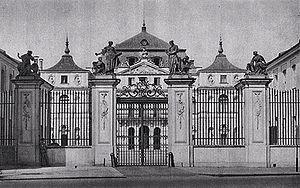
Le palais de Brühl, aussi connu sous le nom de Palais Sandomierski était un château situé sur la Place Piłsudski à Varsovie en Pologne. Il était l'un des plus grands palais de Varsovie, et l'un des plus emblématiques du style rococo de l'entre-deux guerres. Il a été détruit en 1944.